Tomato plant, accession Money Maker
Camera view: vertical (180 deg); turntable rotation: 210 degrees
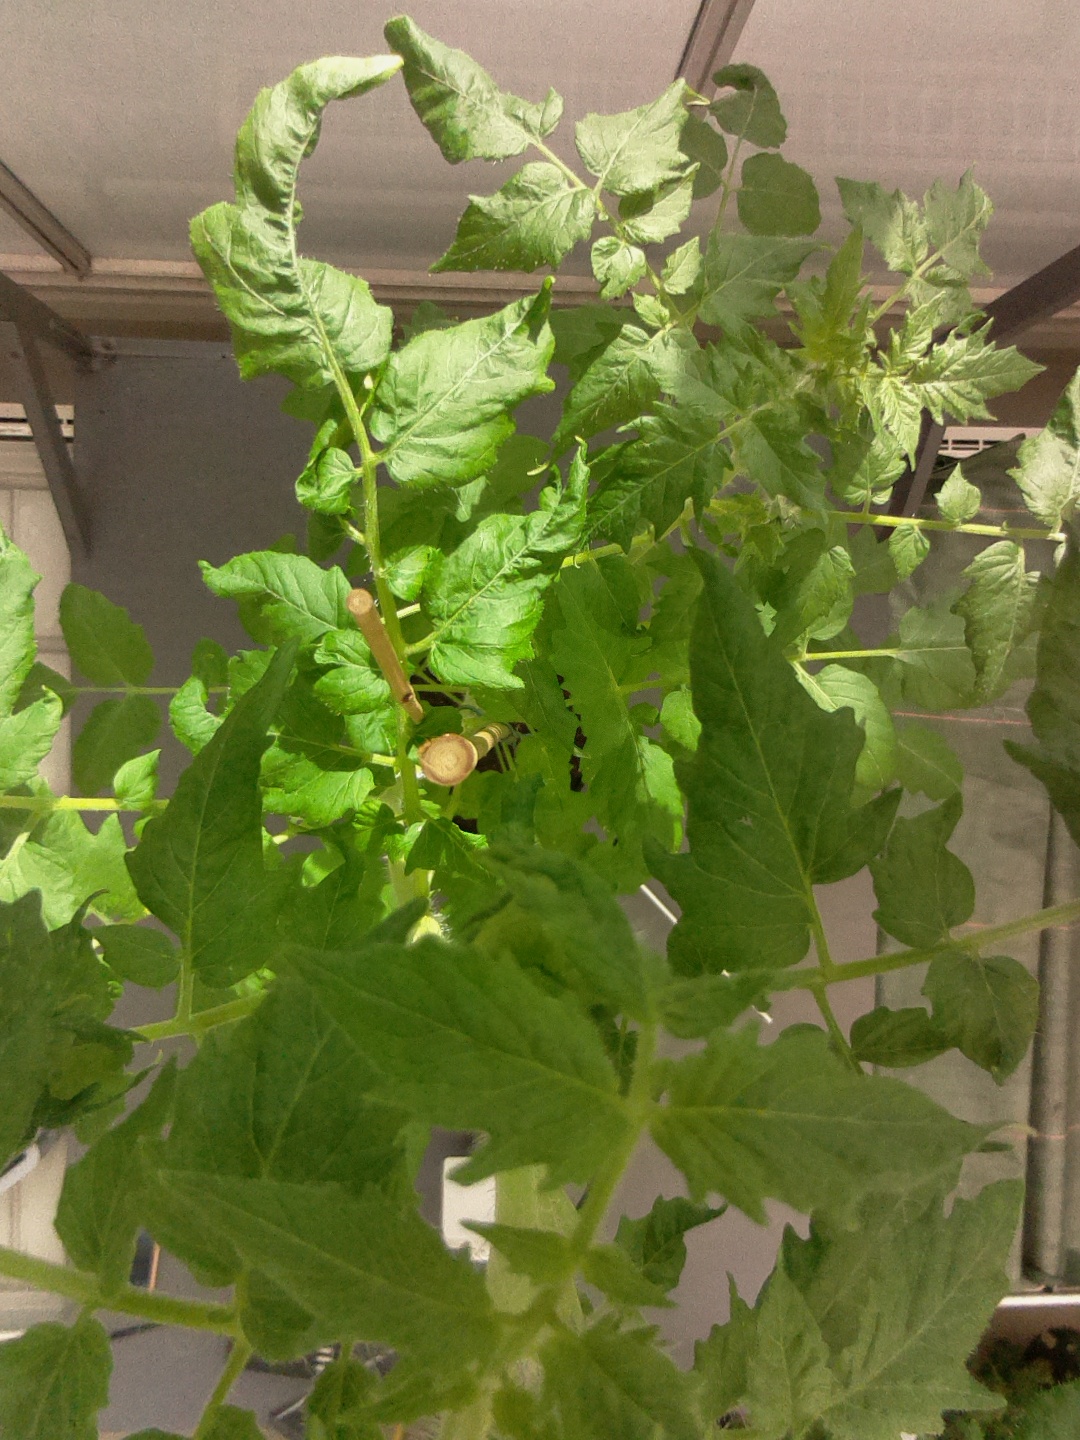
BBCH growth stage 60: First flowers open